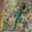
Label: lizard